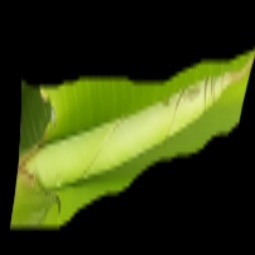
Label: Boron